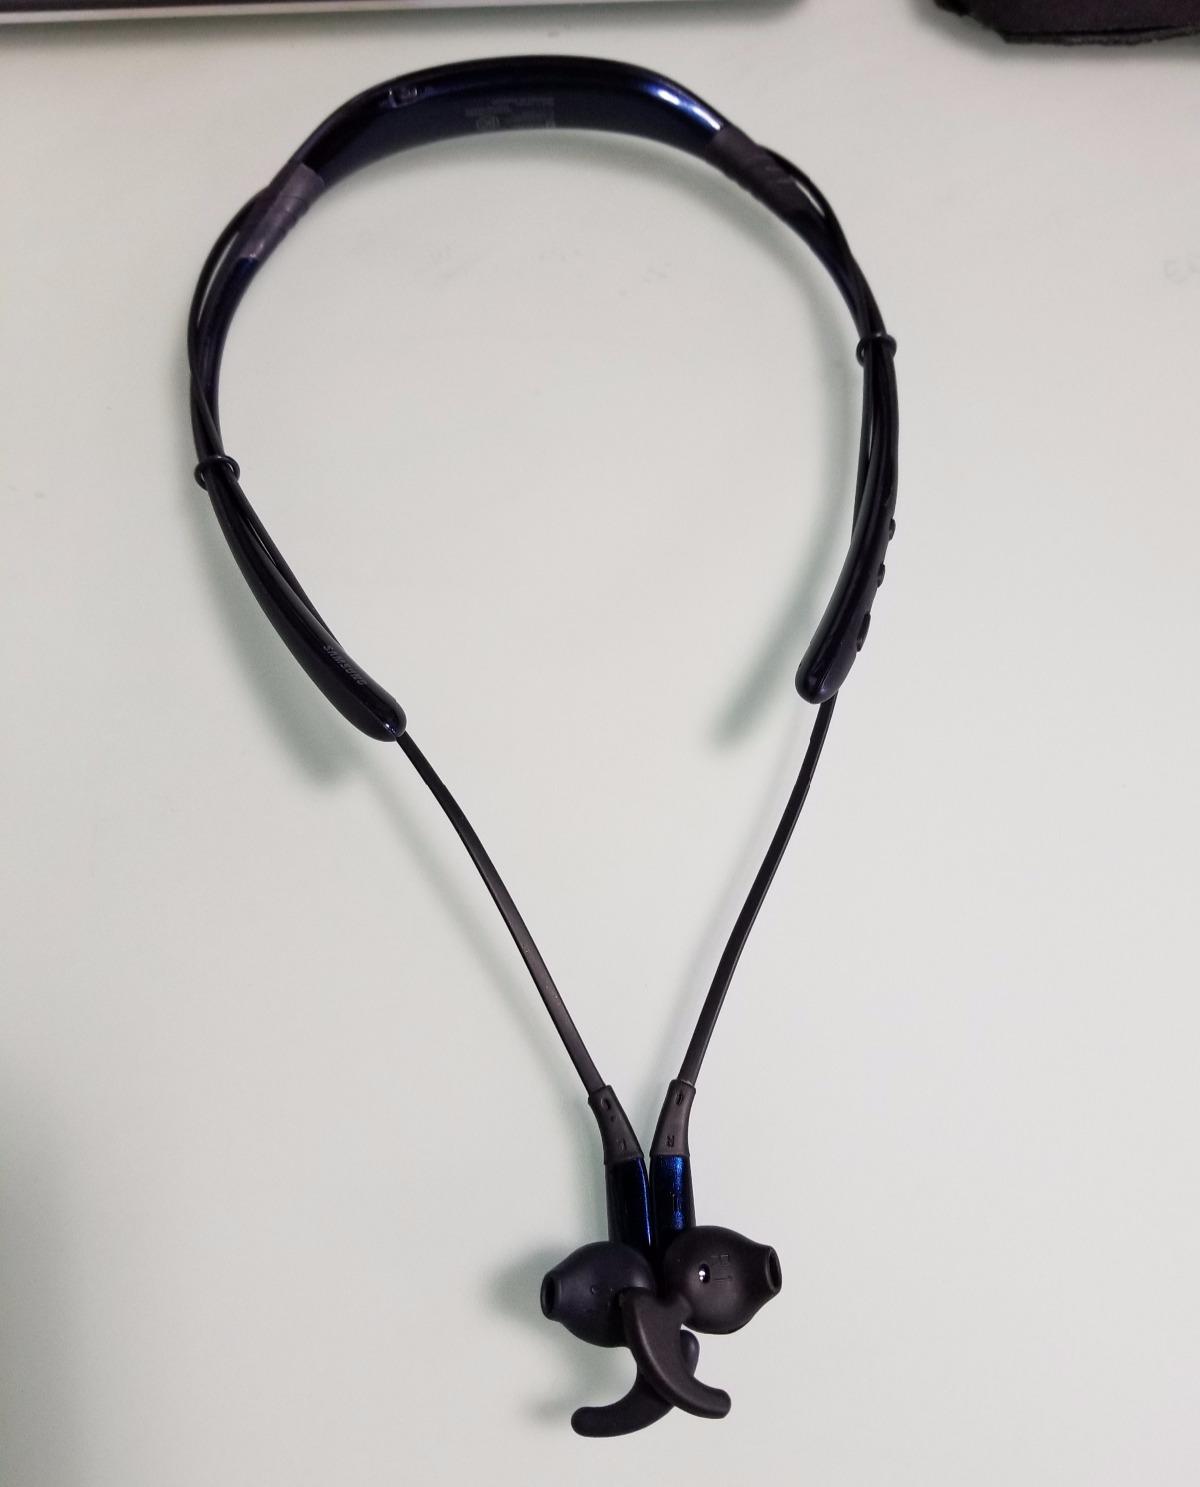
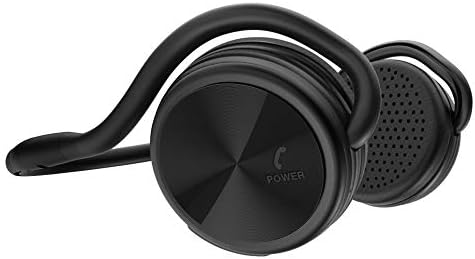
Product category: headphones
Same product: no